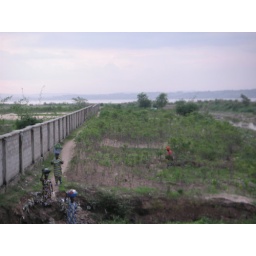
Ladies in field by the river